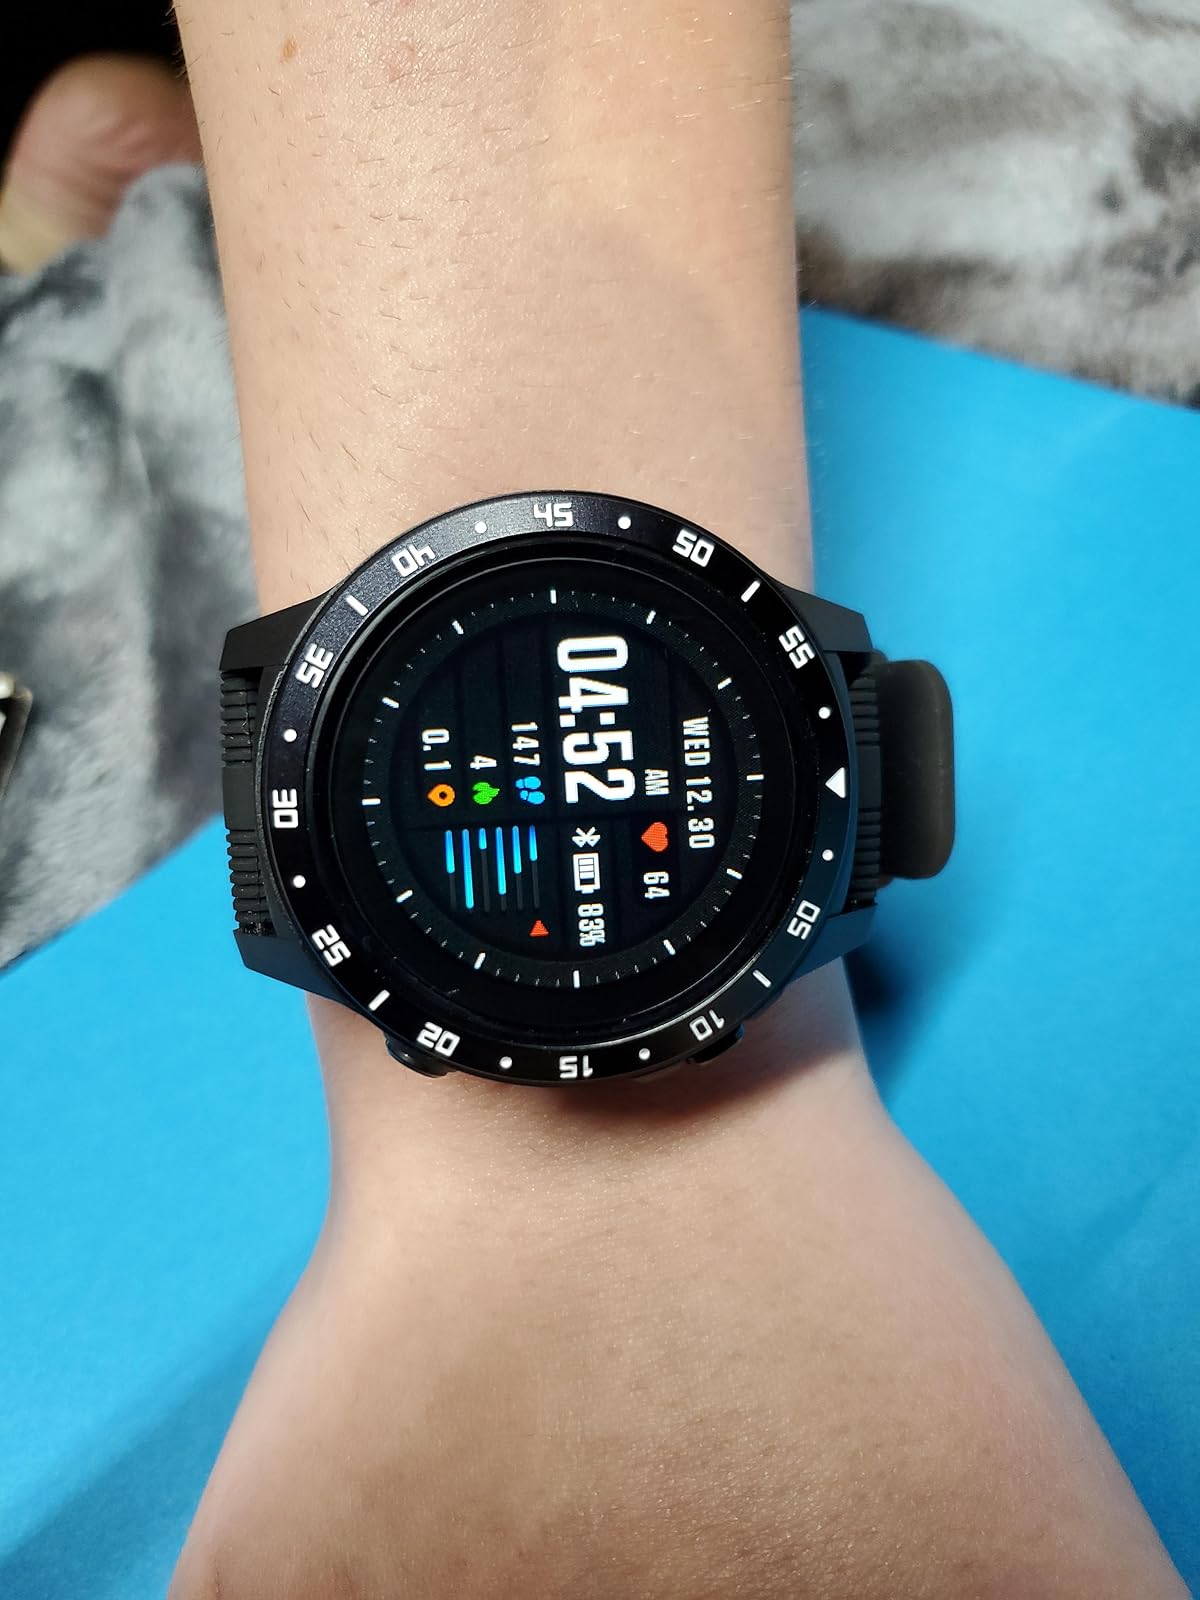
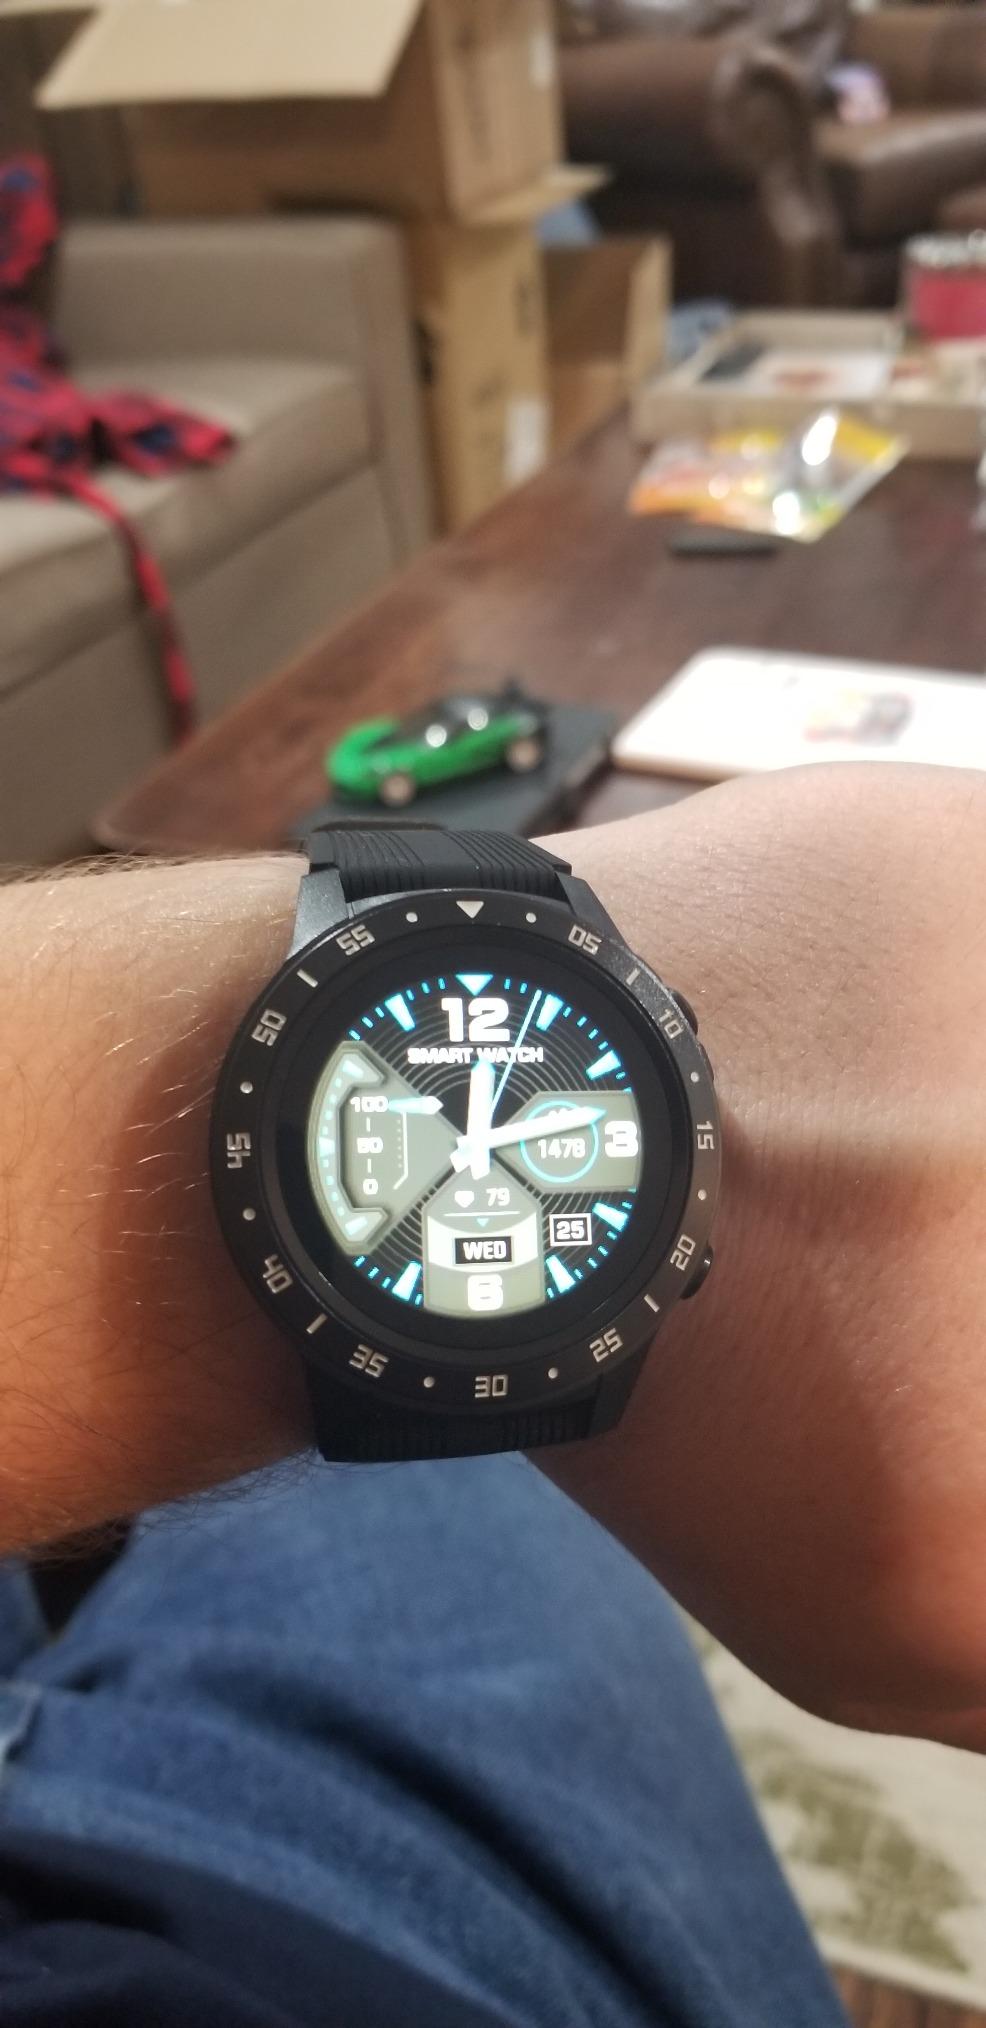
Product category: smartwatch
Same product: yes